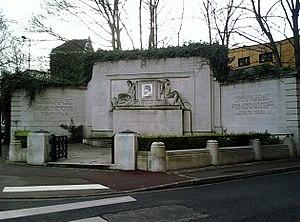
Le monument à la mémoire d'Eugène Motte à Roubaix, maire de la ville de 1902 à 1912.
Eugène Motte, né le 15 décembre 1860 à Roubaix et mort le 23 octobre 1932 dans la même ville, est un industriel du textile et un homme politique français.